Dan Clarke

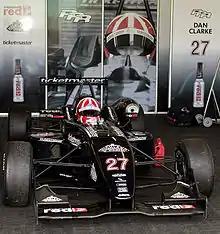
Dan Clarke in his Räikkönen Robertson Racing F3 at Silverstone, 9 October 2005

A veteran of British Formula Ford where he won the Formula Ford Festival in 2004, Clarke moved up the British Formula 3 Championship in 2005 in a team part-owned by Kimi Räikkönen of Räikkönen Robertson Racing. Clarke finished fifth overall, taking the team's first win at Castle Combe and setting the circuit outright lap record, which he still holds.